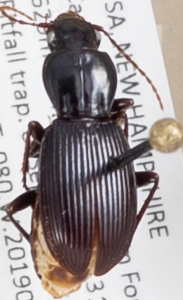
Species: Pterostichus tristis
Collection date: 2019-09-04
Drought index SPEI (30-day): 0.27
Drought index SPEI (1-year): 0.966
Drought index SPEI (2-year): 0.732